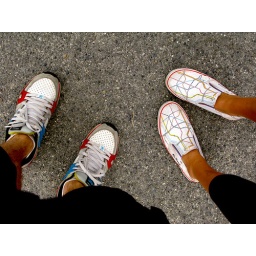
primary coloured shoes pound the pavement in East Van, near Victoria Drive and Adanac Street.